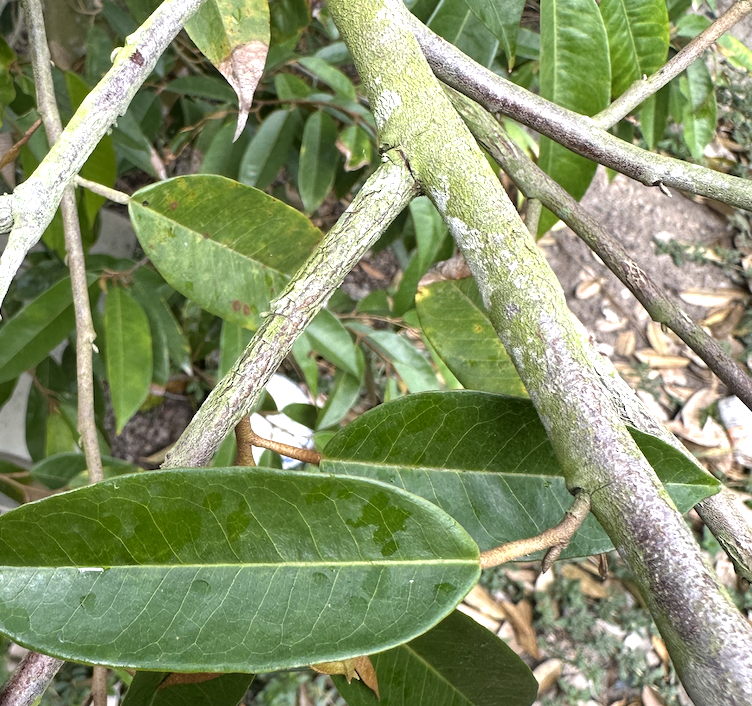
Label: pink_disease